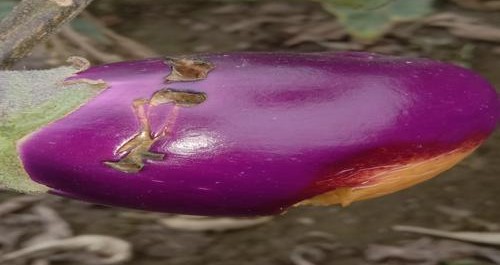
Label: Phomopsis Bright